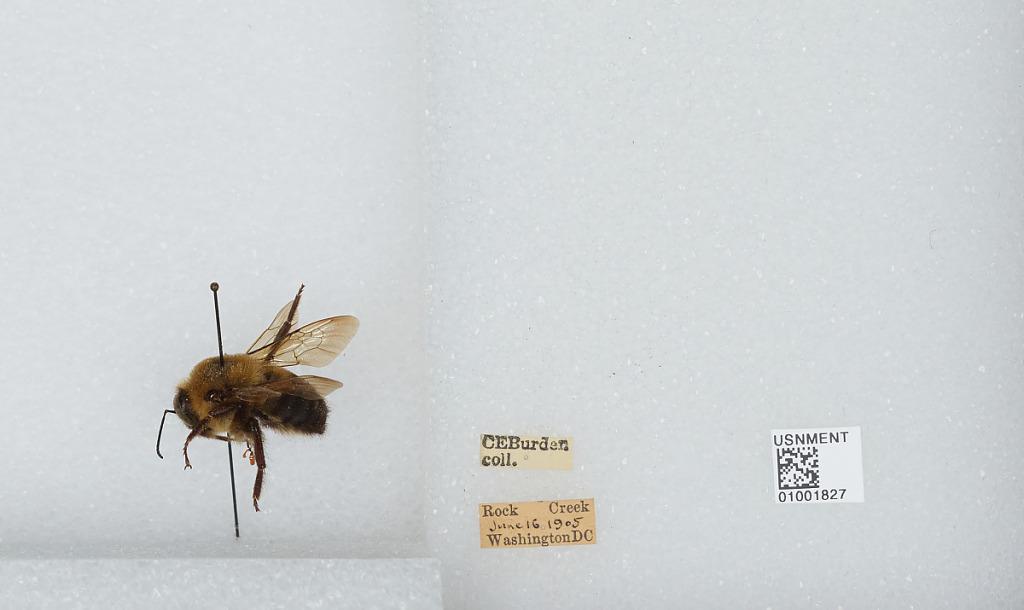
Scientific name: Bombus (Separatobombus) griseocollis (De Geer)
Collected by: C. Burden
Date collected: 1905-6-16
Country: United States
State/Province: District Of Columbia
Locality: Washington, Rock Creek
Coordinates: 38.9575, -77.045